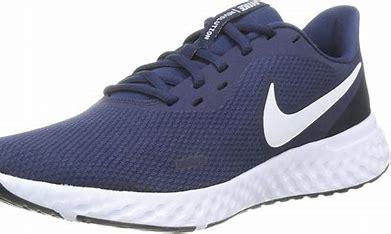
Brand: Nike
Model: Revolution 5